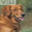
Label: dog